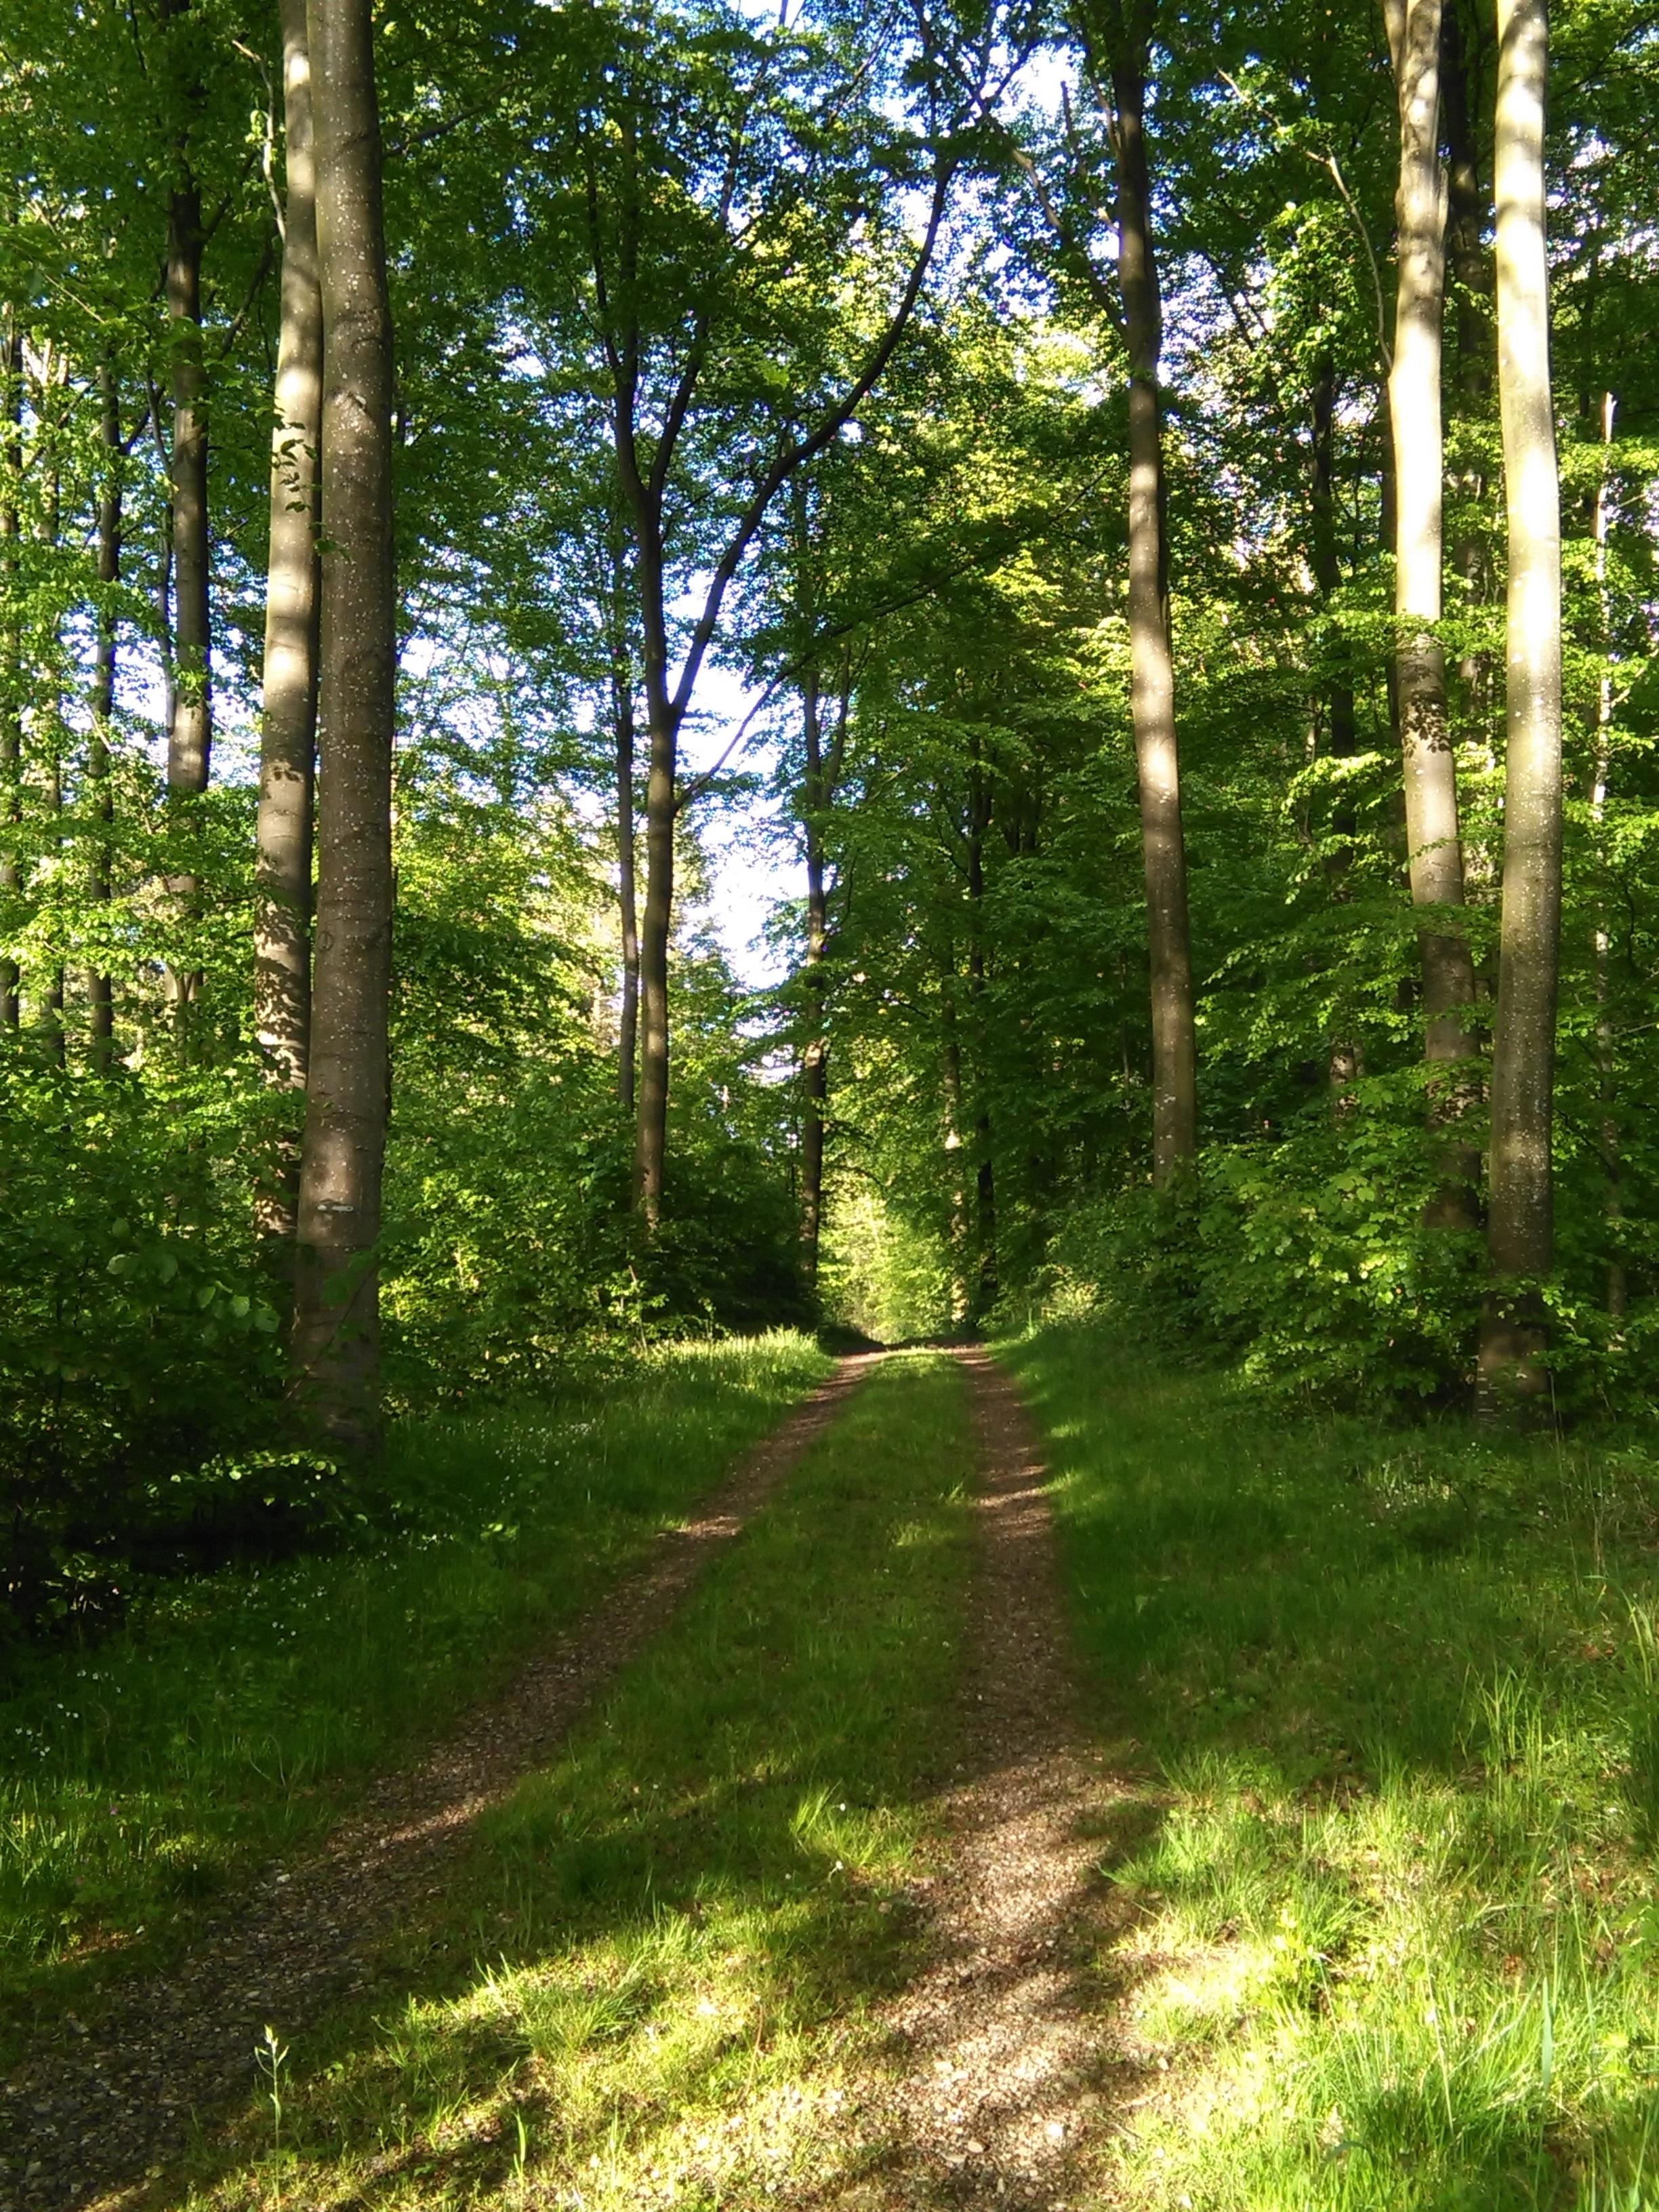
tree, forest, plant, trail, meadow, sunlight, leaf, natural, autumn, silence, trees, picnic, deciduous, denmark, grove, woodland, habitat, mood, idyll, ecosystem, forest path, biome, ro, old growth forest, fir trees, natural environment, woody plant, temperate broadleaf and mixed forest, temperate coniferous forest